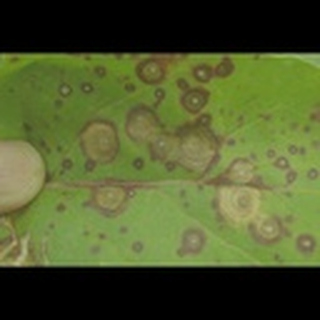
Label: cotton_target_spot